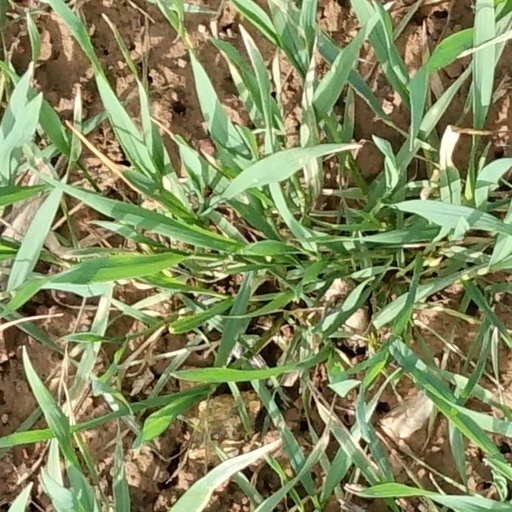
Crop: wheat